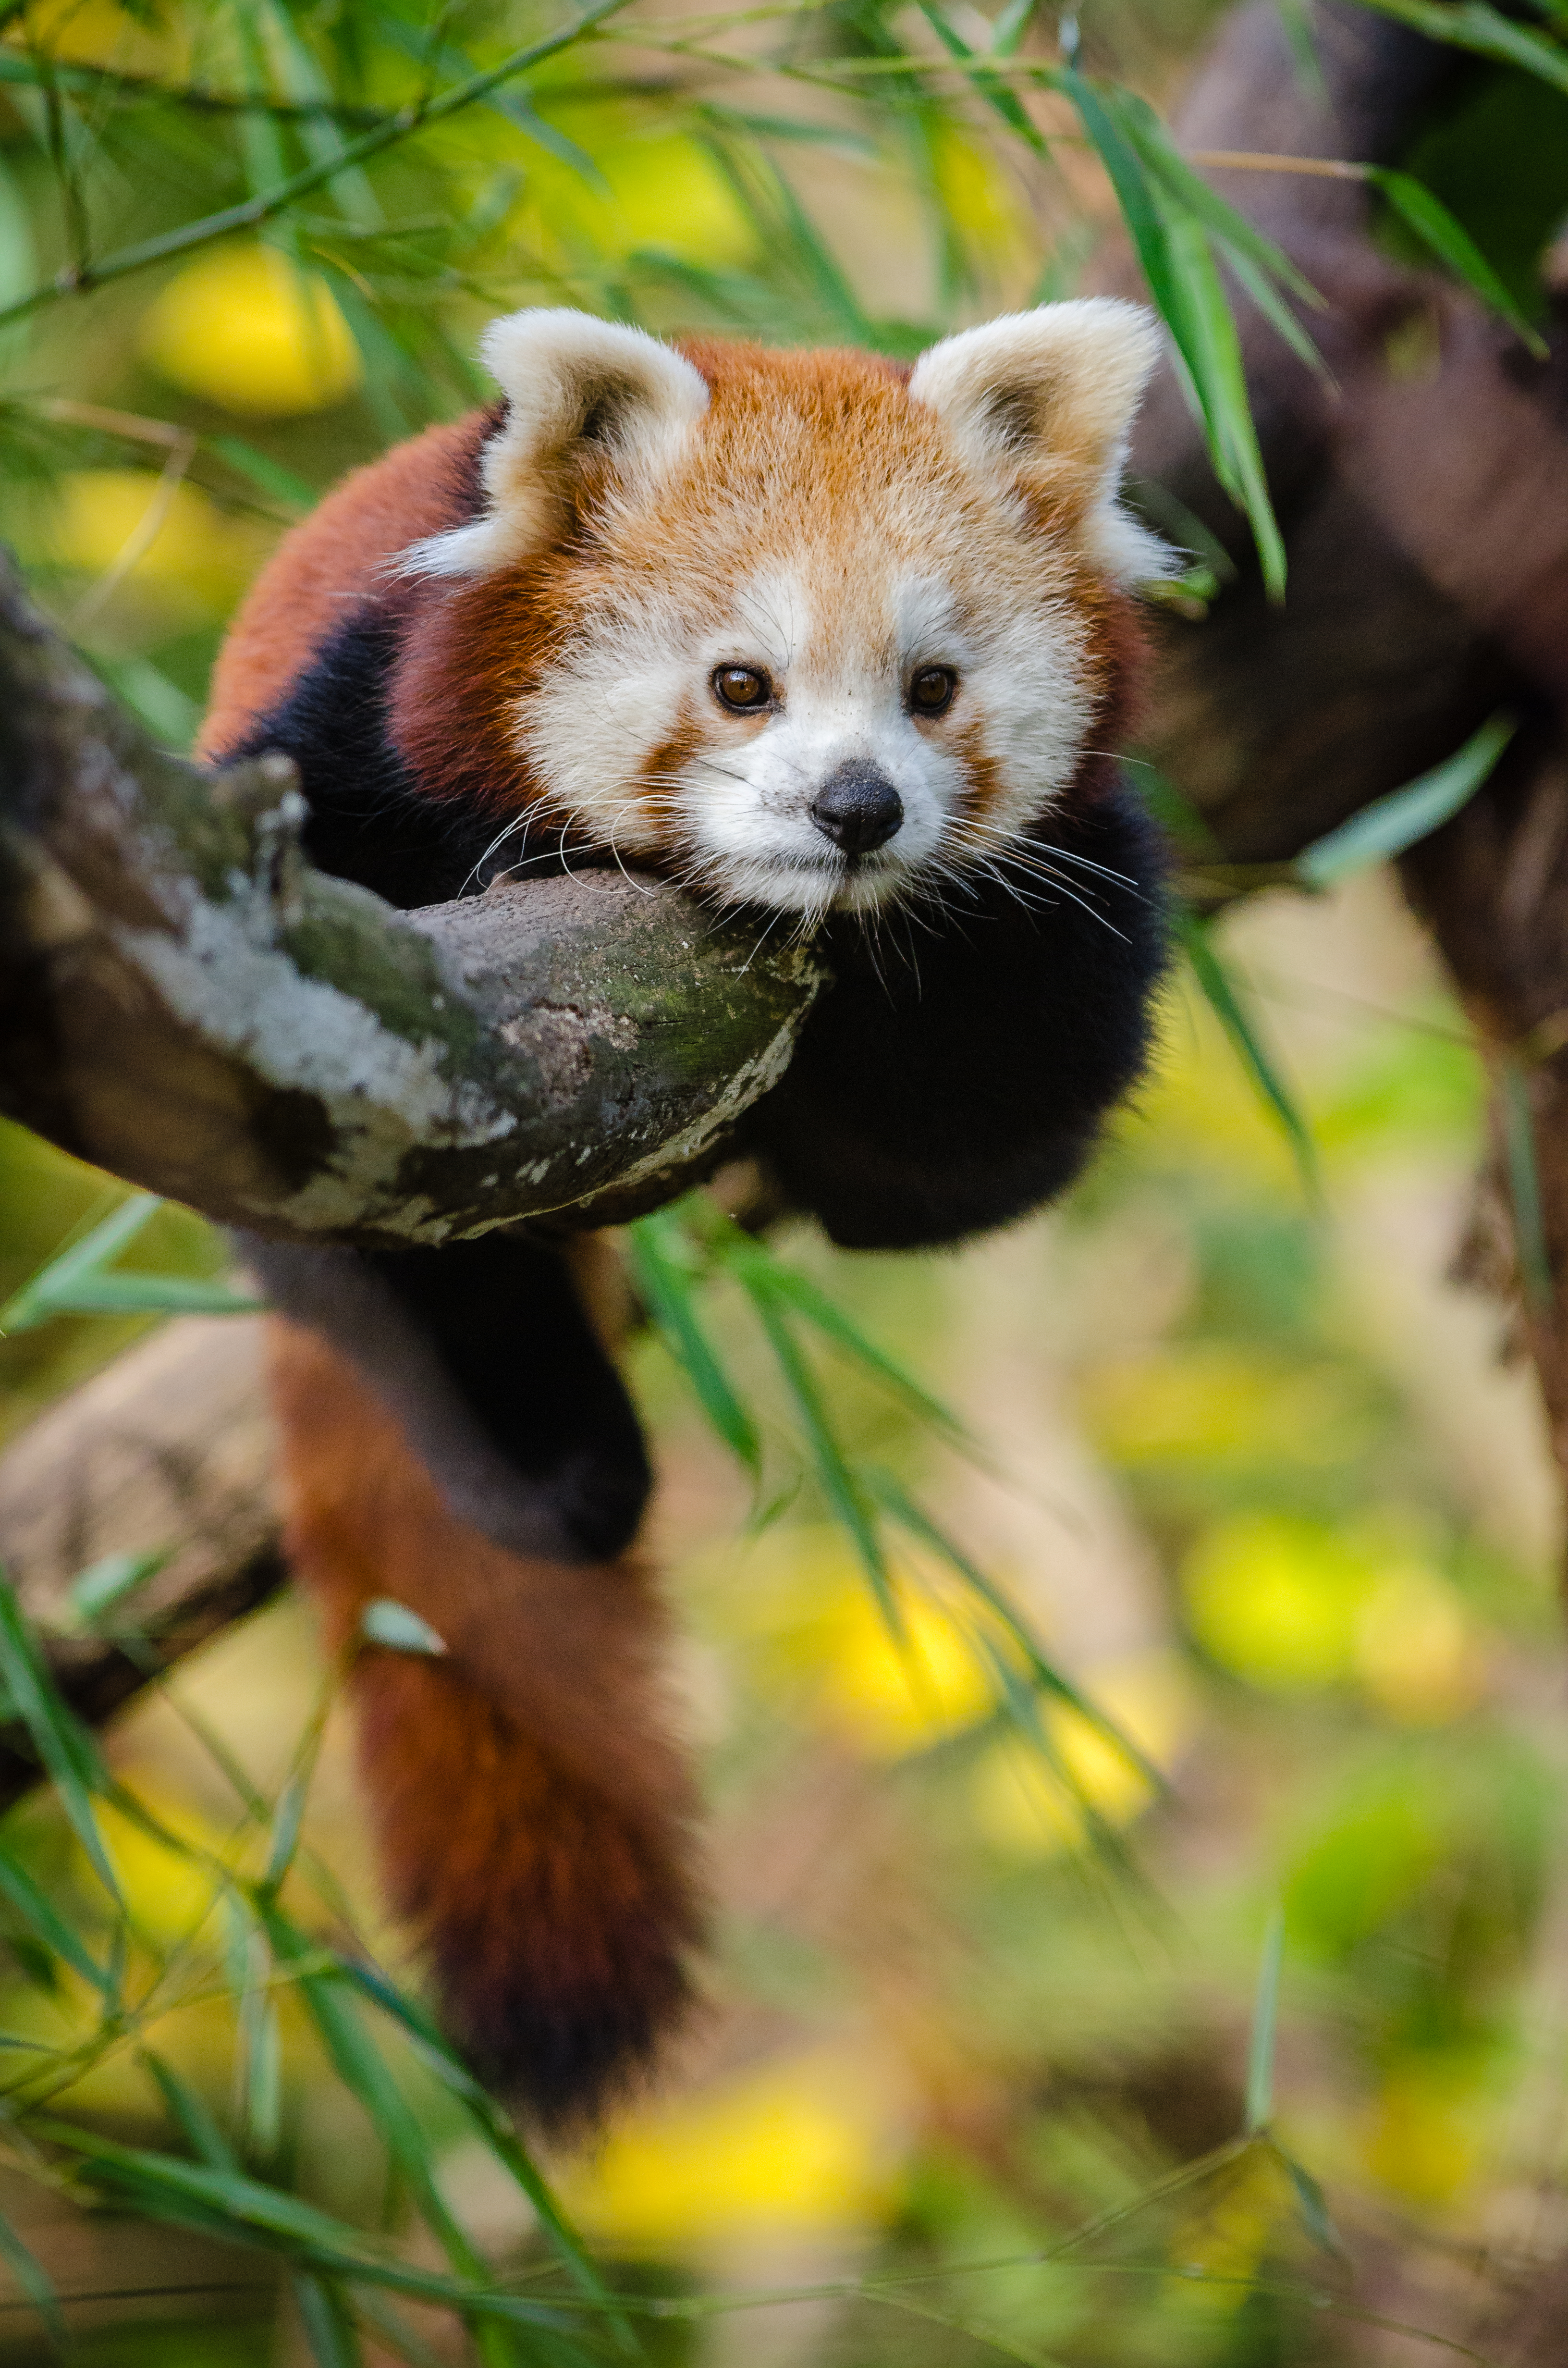
tree, nature, cold, winter, bokeh, vintage, sweet, feet, animal, cute, female, wildlife, zoo, fur, orange, young, green, high, red, foot, mammal, nikon, fauna, red panda, panda, 2015, face, nose, paw, tail, animals, ears, endangered, vertebrate, germany, deutschland, natur, paws, tier, iso, fell, gesicht, baum, adorable, bamboo, d7000, roter, kleiner, niedlich, sues, suess, species, bedrohte, tierart, tierpark, weiblich, jungtier, jung, ohren, schwanz, nase, bedroht, ailurus, fulgens, mozilla, firefox, wochenende, weekend, kalt, gr n, s s